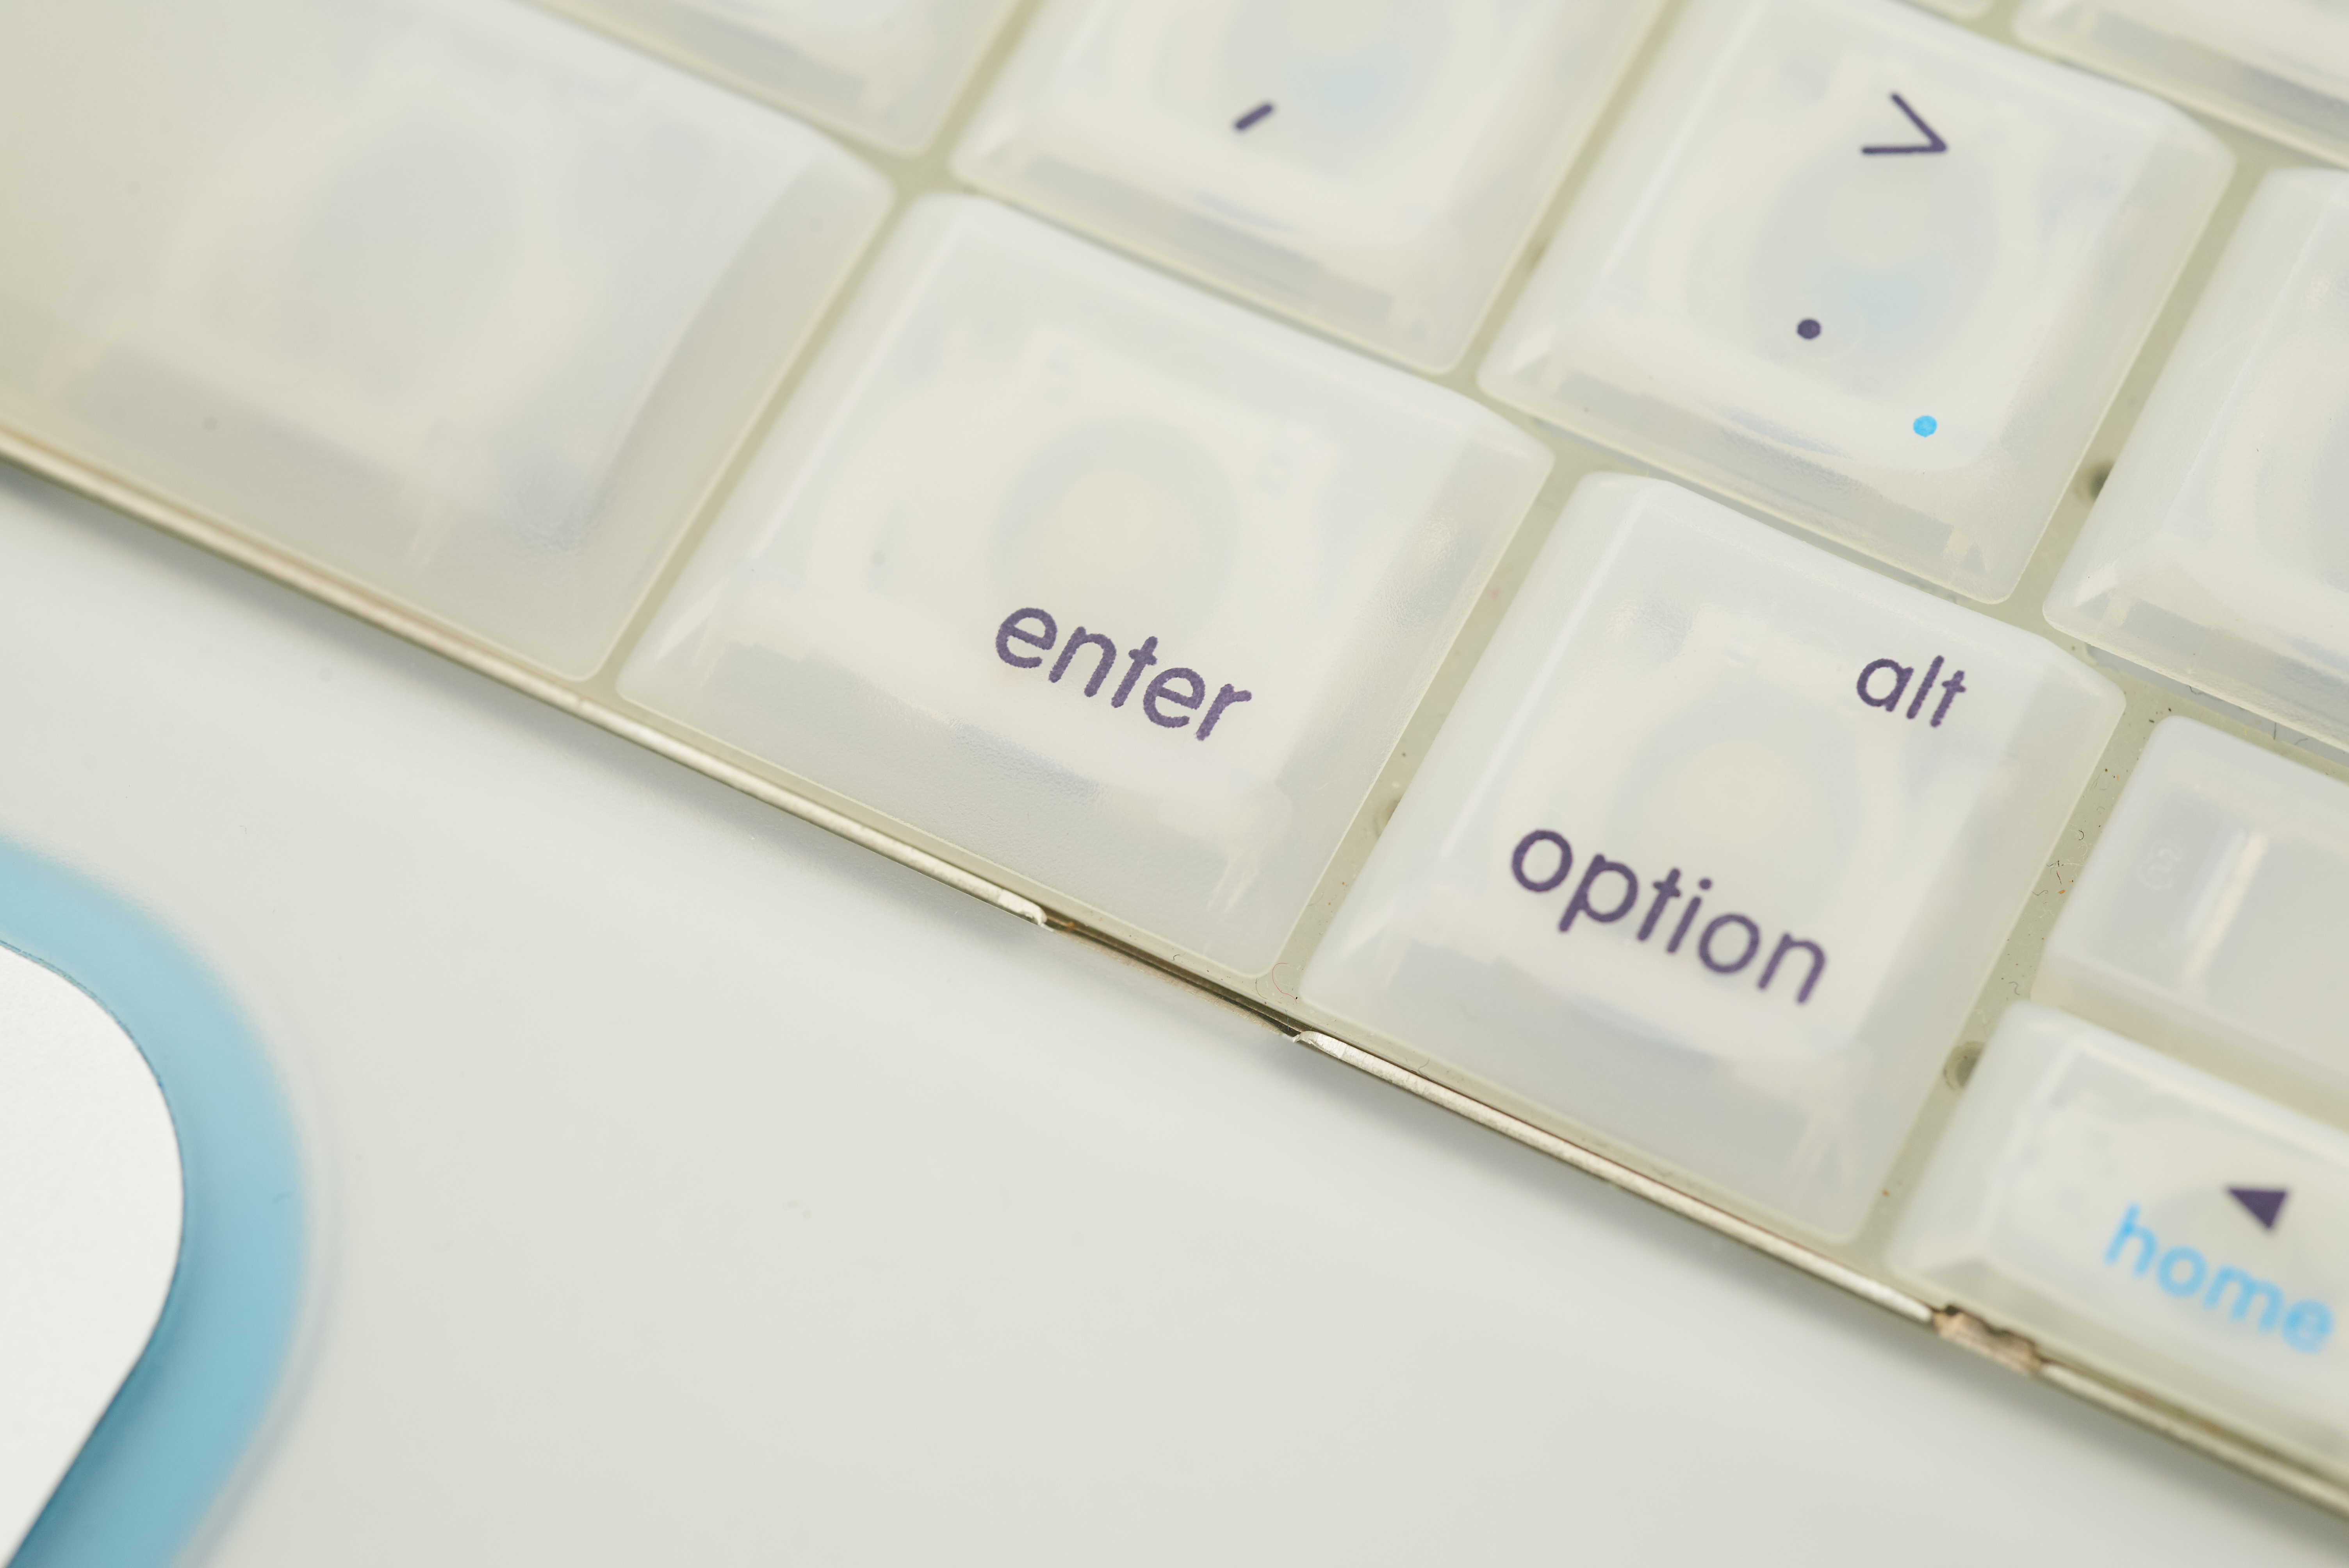
rectangle, font, Material property, technology, electronic device, ceiling, pattern, logo, gadget, electric blue, office equipment, brand, number, paper product, computer keyboard, metal, square, computer, circle, label, box, graphics, paper, illustration, symmetry, flooring, electronics